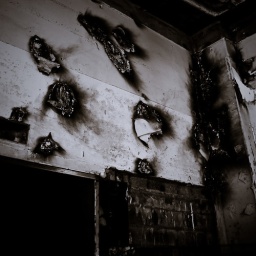
Pockmarked wall in old hospital building